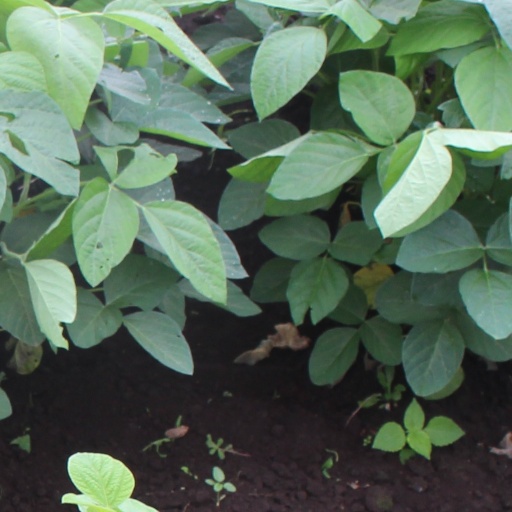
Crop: soybean